Born Feinkost

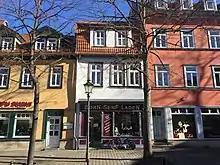
Born mustard shop and museum at Wenigenmarkt 11 in Erfurt, 2019

Born Feinkost GmbH is a food company from Erfurt, Germany. It is mainly known for its mustard, which is traditionally served accompanying Thüringer Bratwurst (Thuringian sausage).